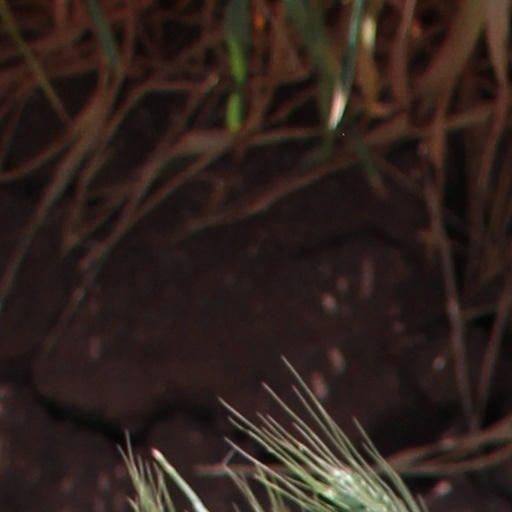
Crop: wheat